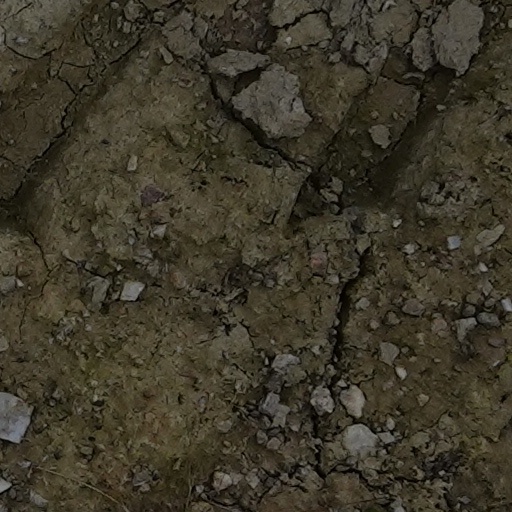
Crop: wheat